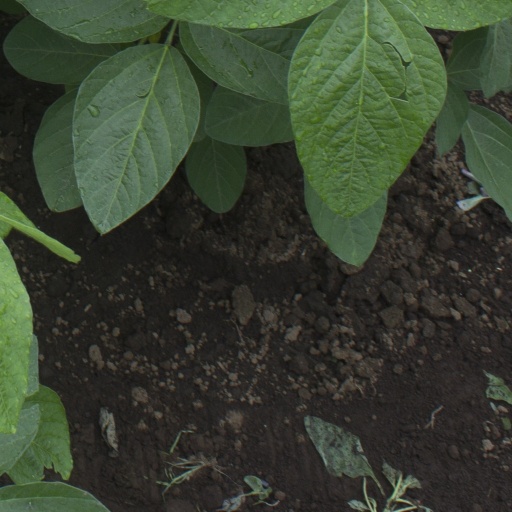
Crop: soybean